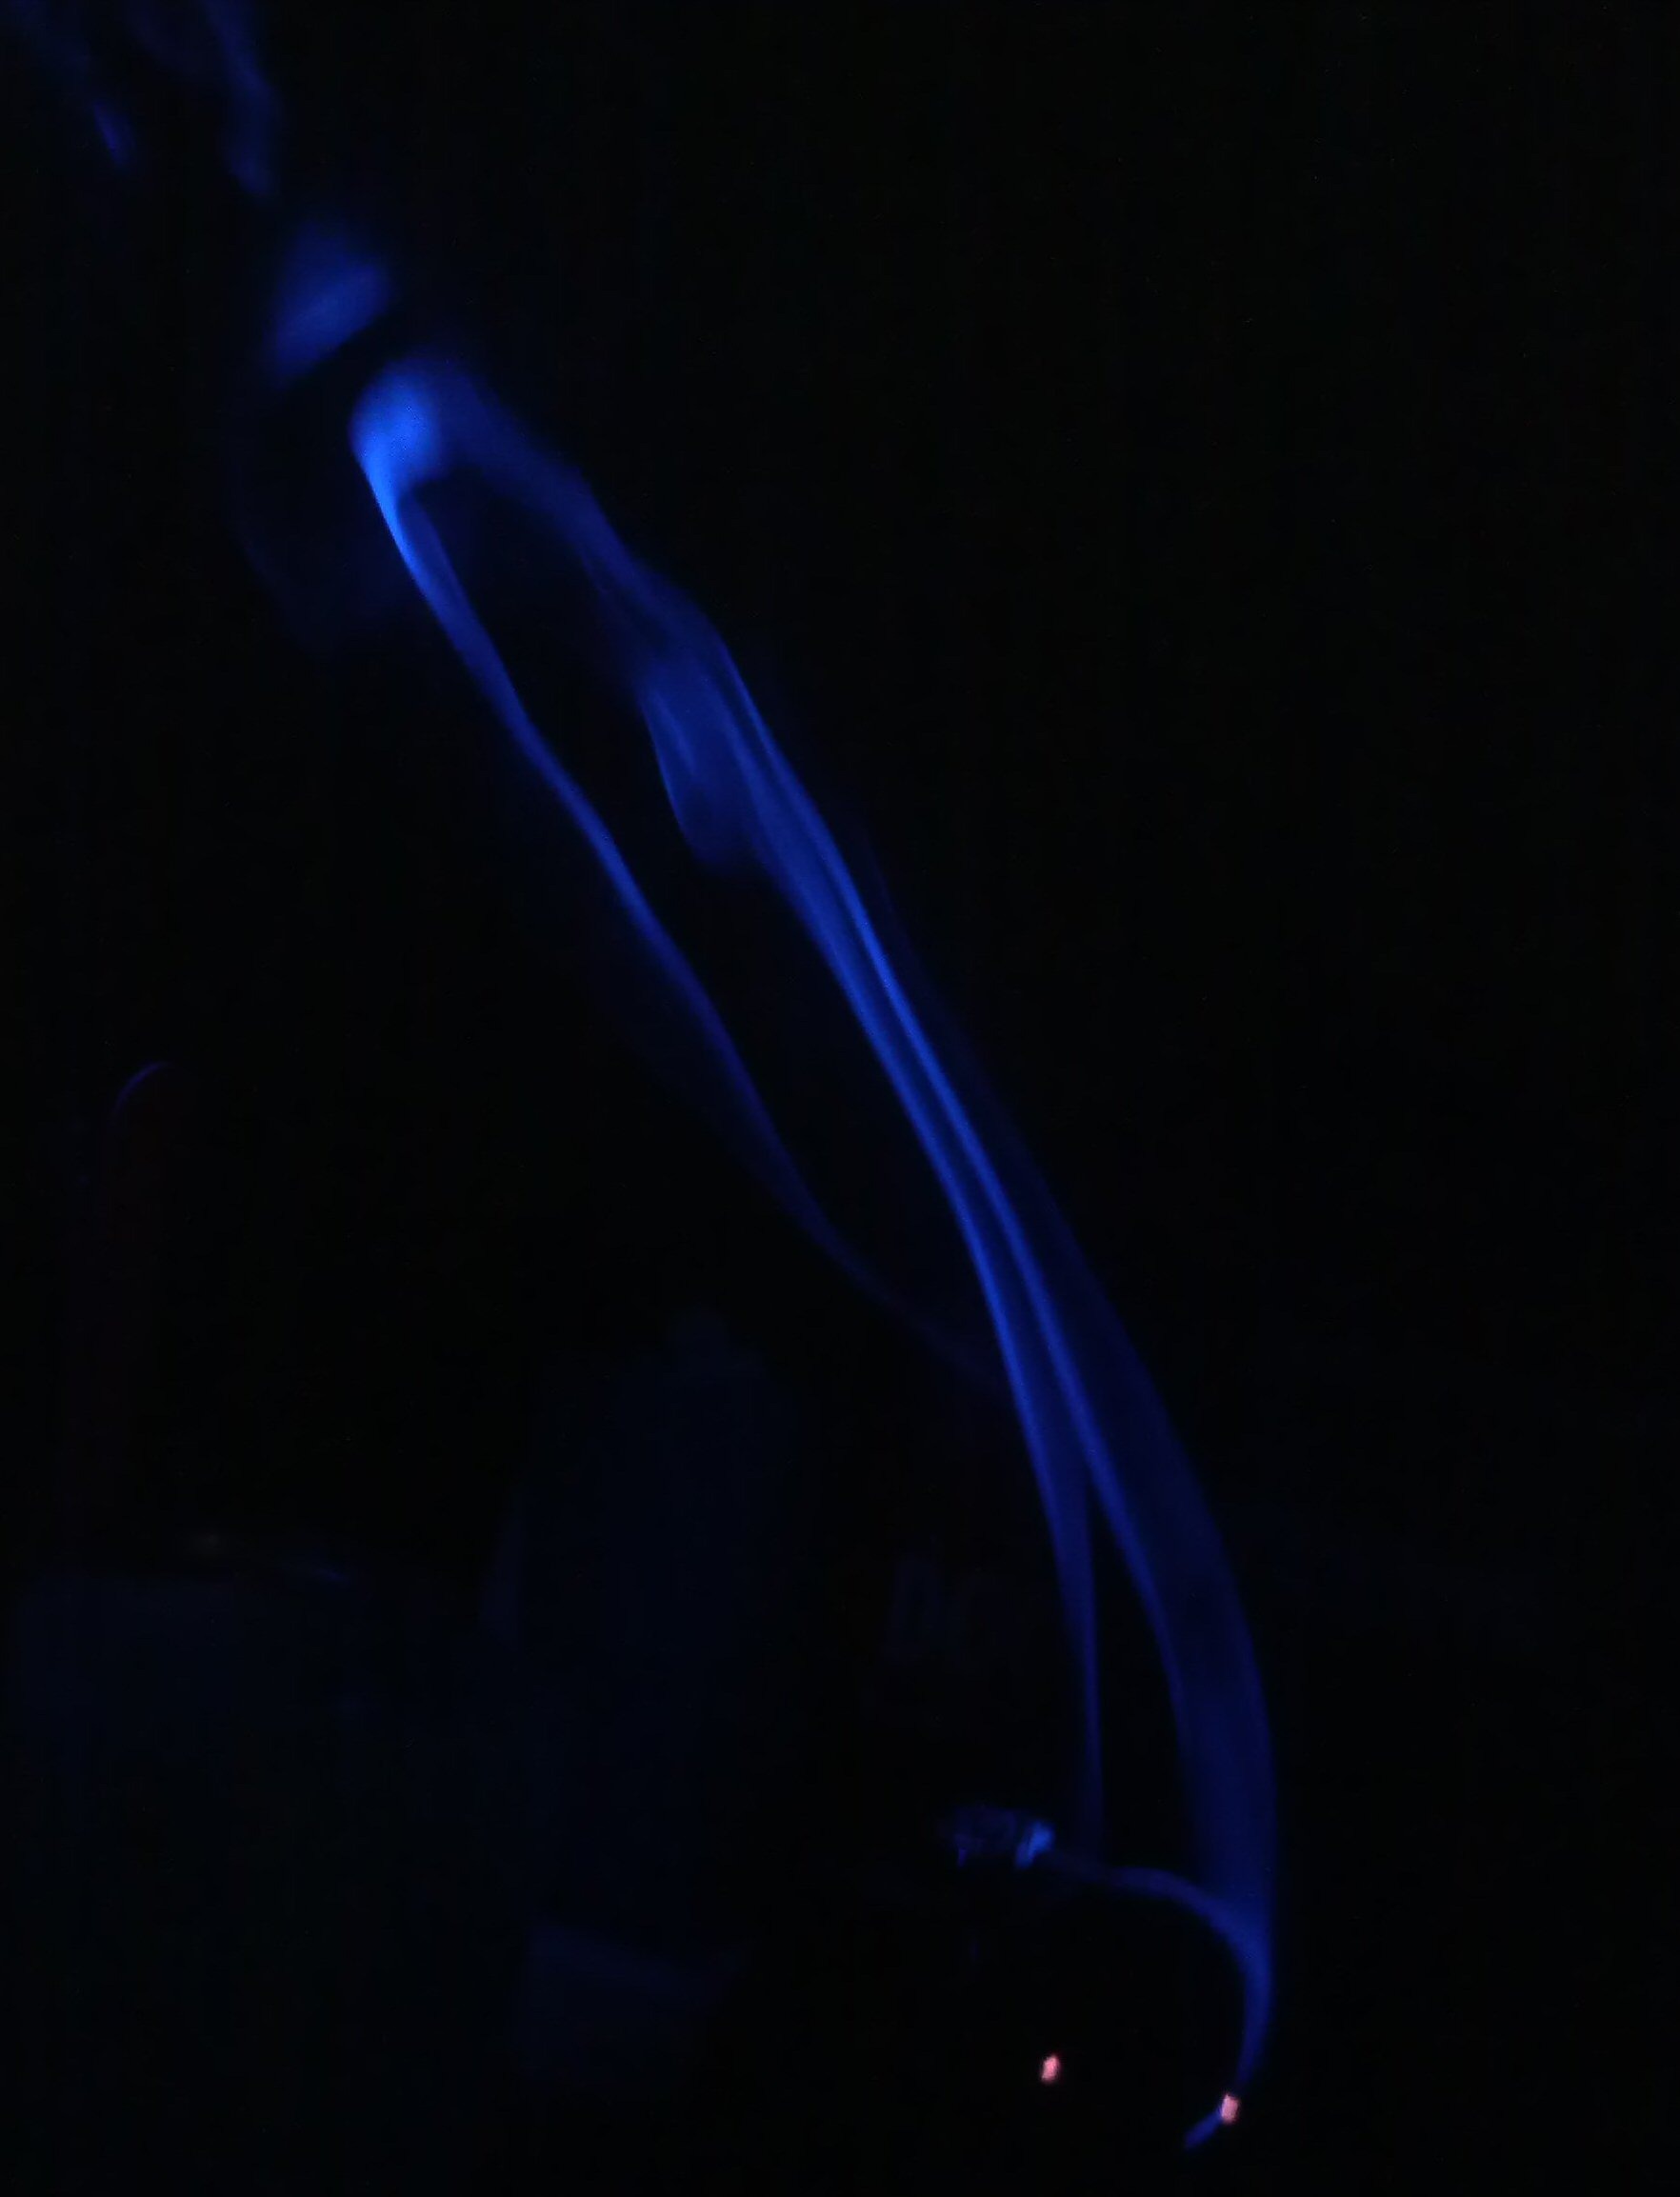
light, smoke, motion, smooth, haze, darkness, blue, lighting, swirl, incense, background, burning, smokey, vapour